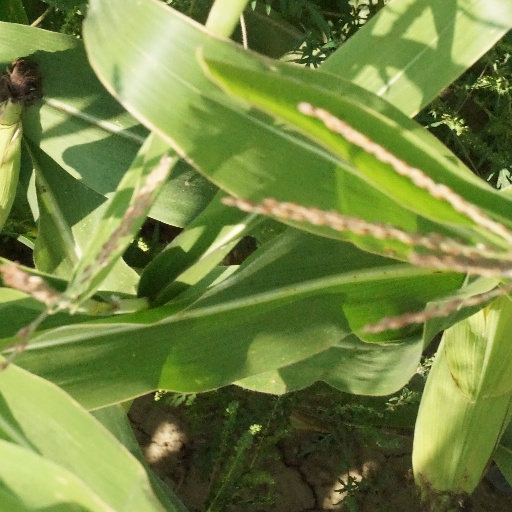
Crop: maize; corn